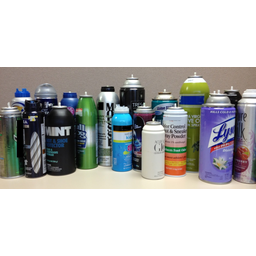
Label: metal